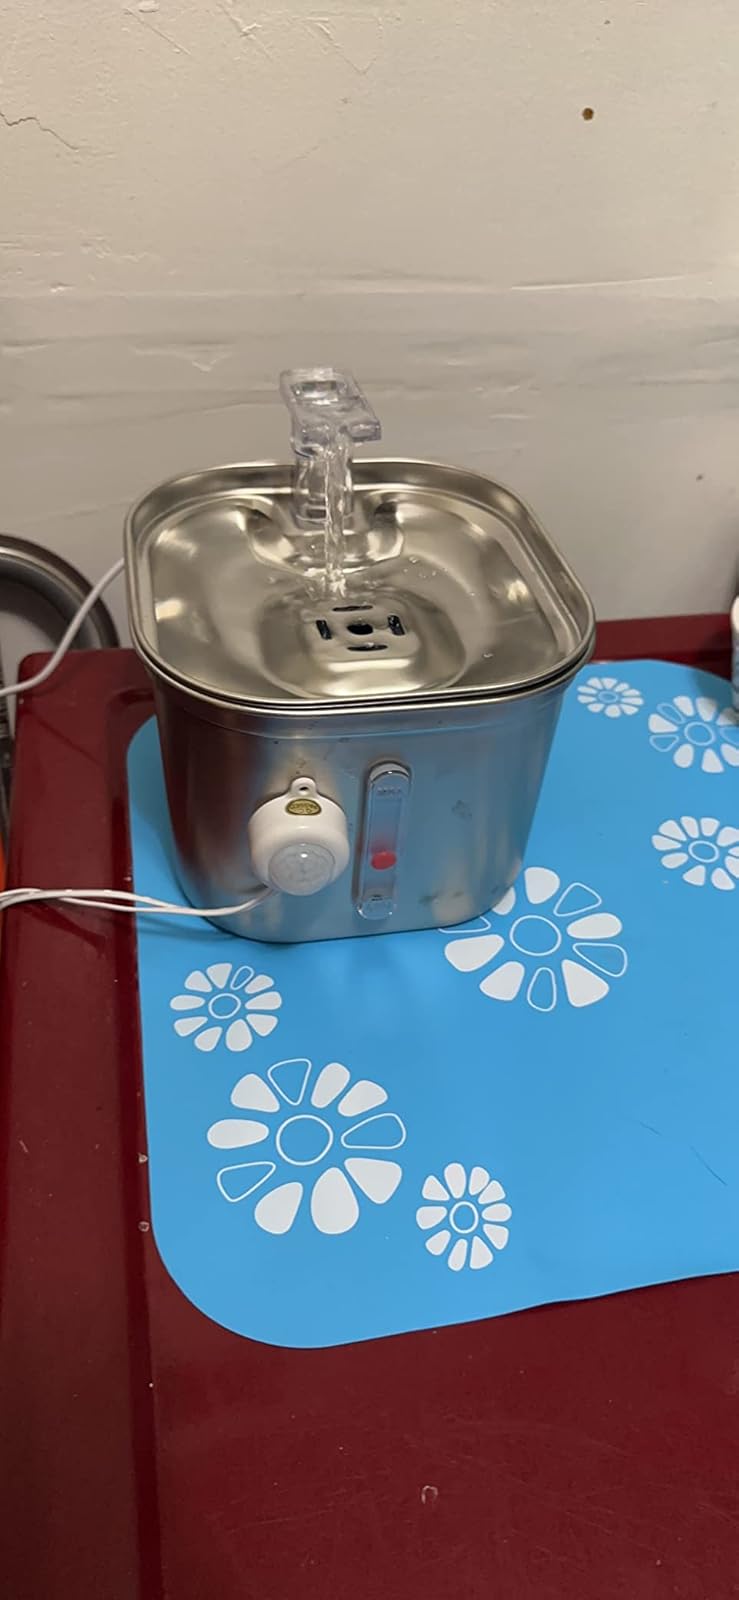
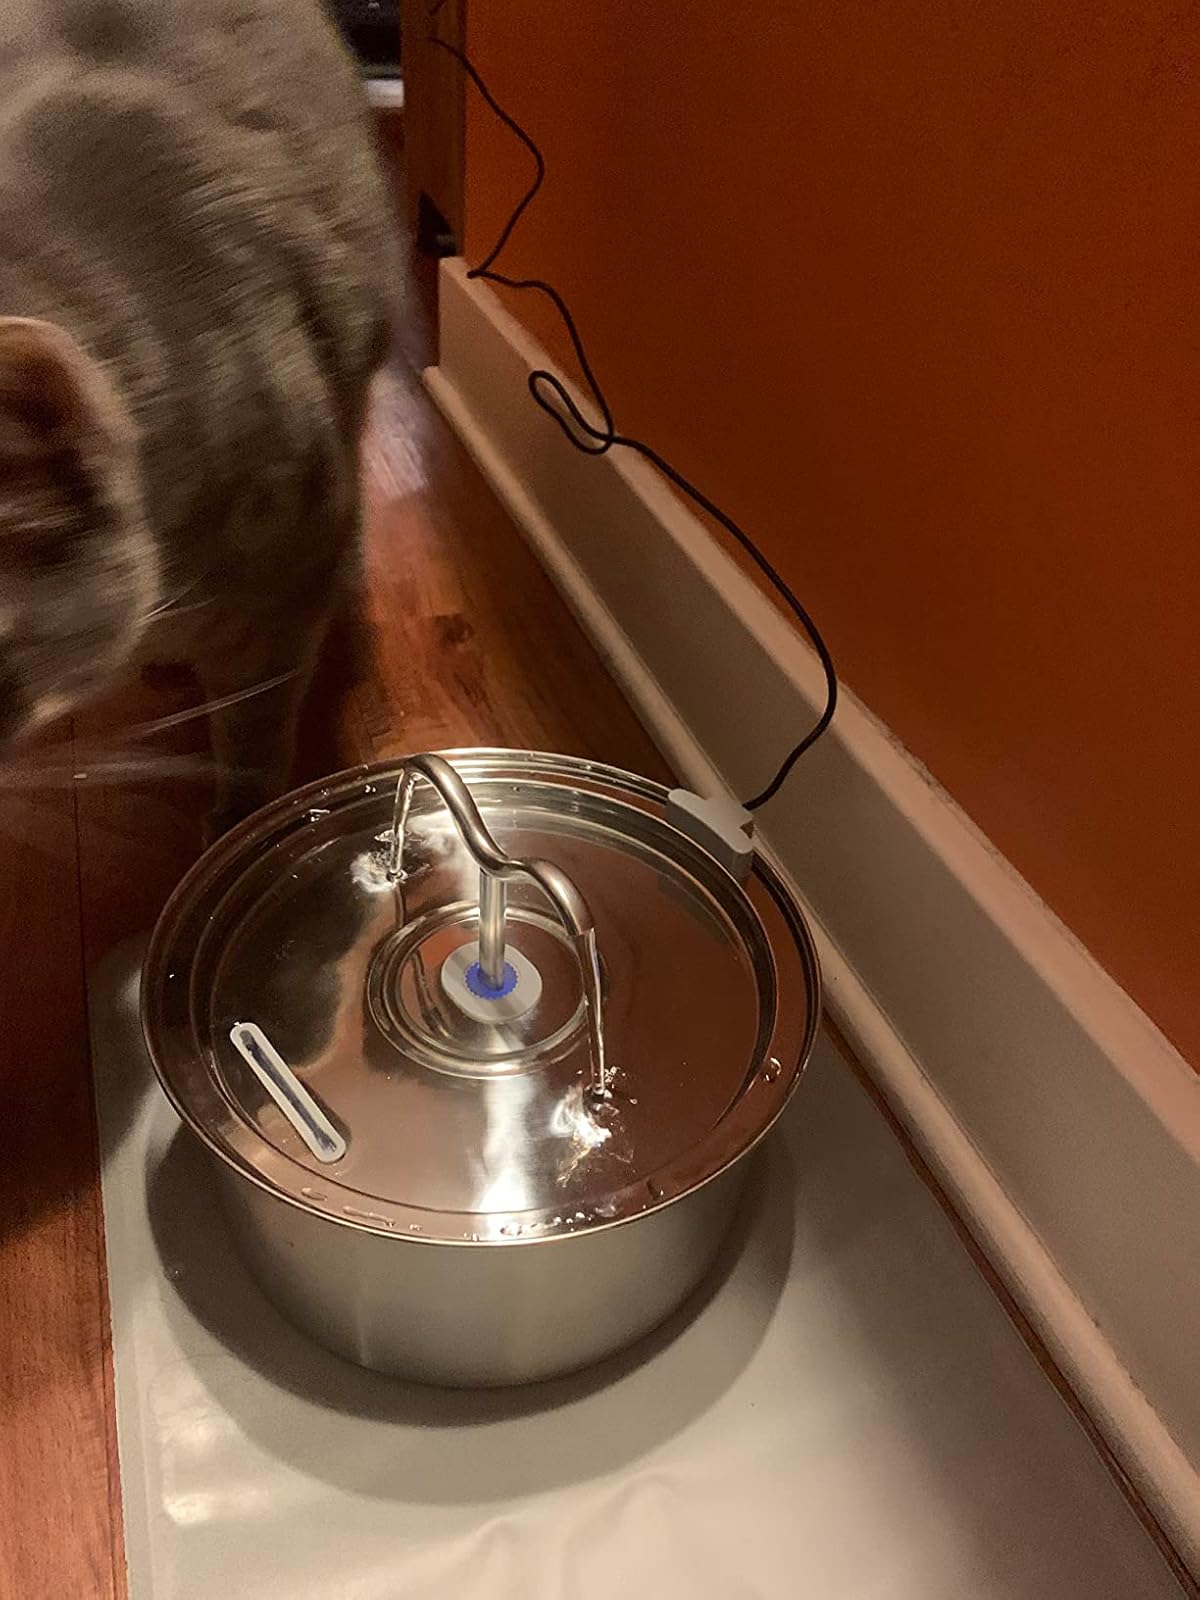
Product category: items_bowl
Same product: no